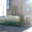
Label: streetcar